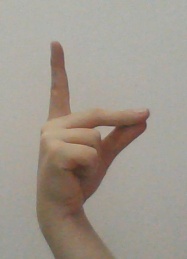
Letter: ta